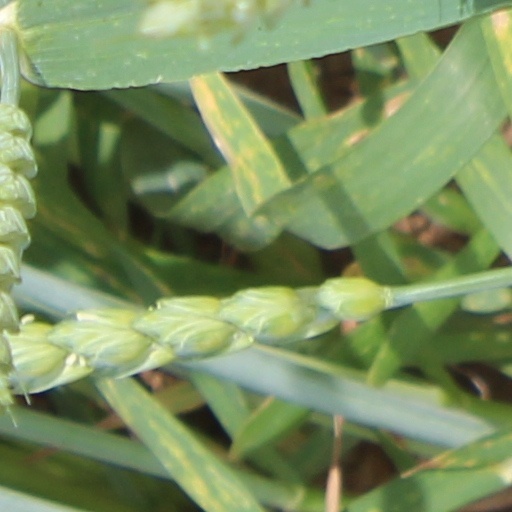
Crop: wheat